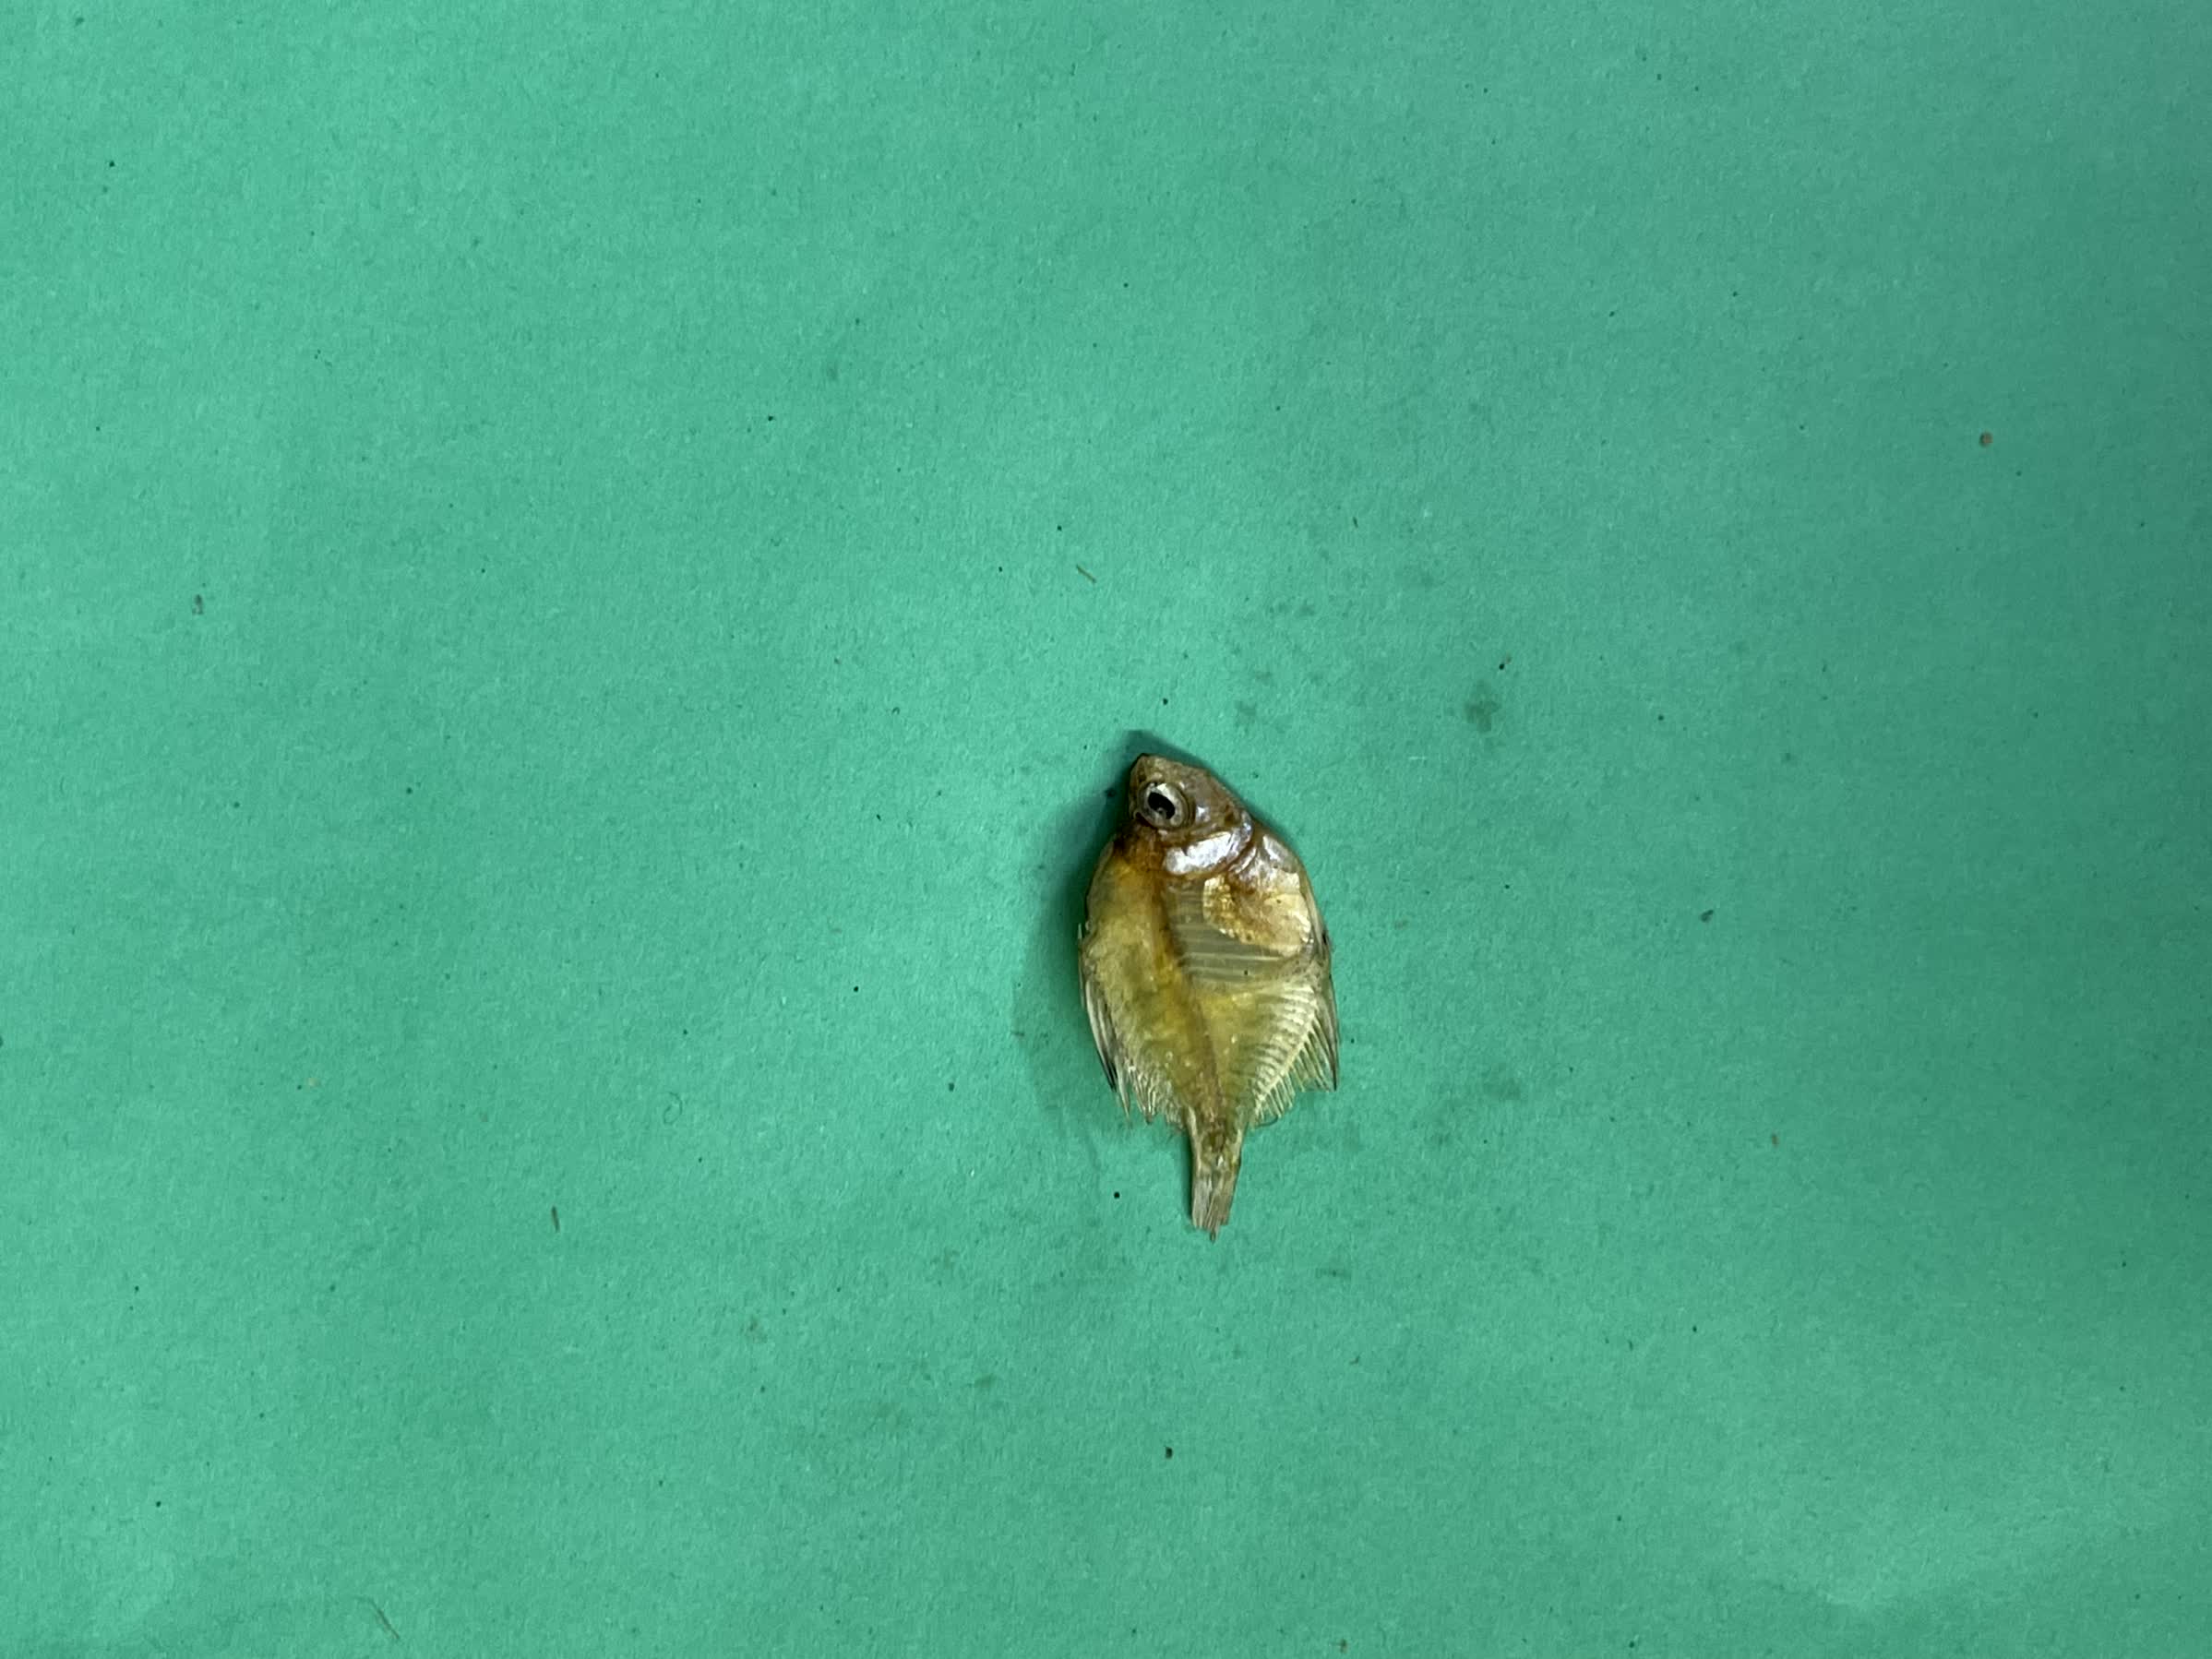
Species: Chanda